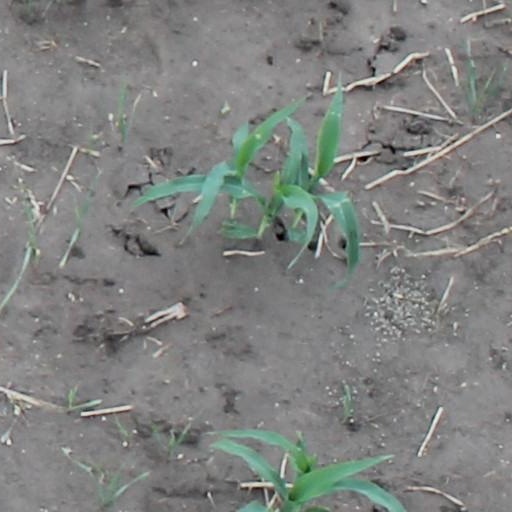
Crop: maize; corn